Sandon County

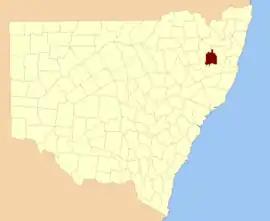
Location in New South Wales

Sandon County is one of the 141 cadastral divisions of New South Wales. It is centred on Armidale, and also includes Uralla.